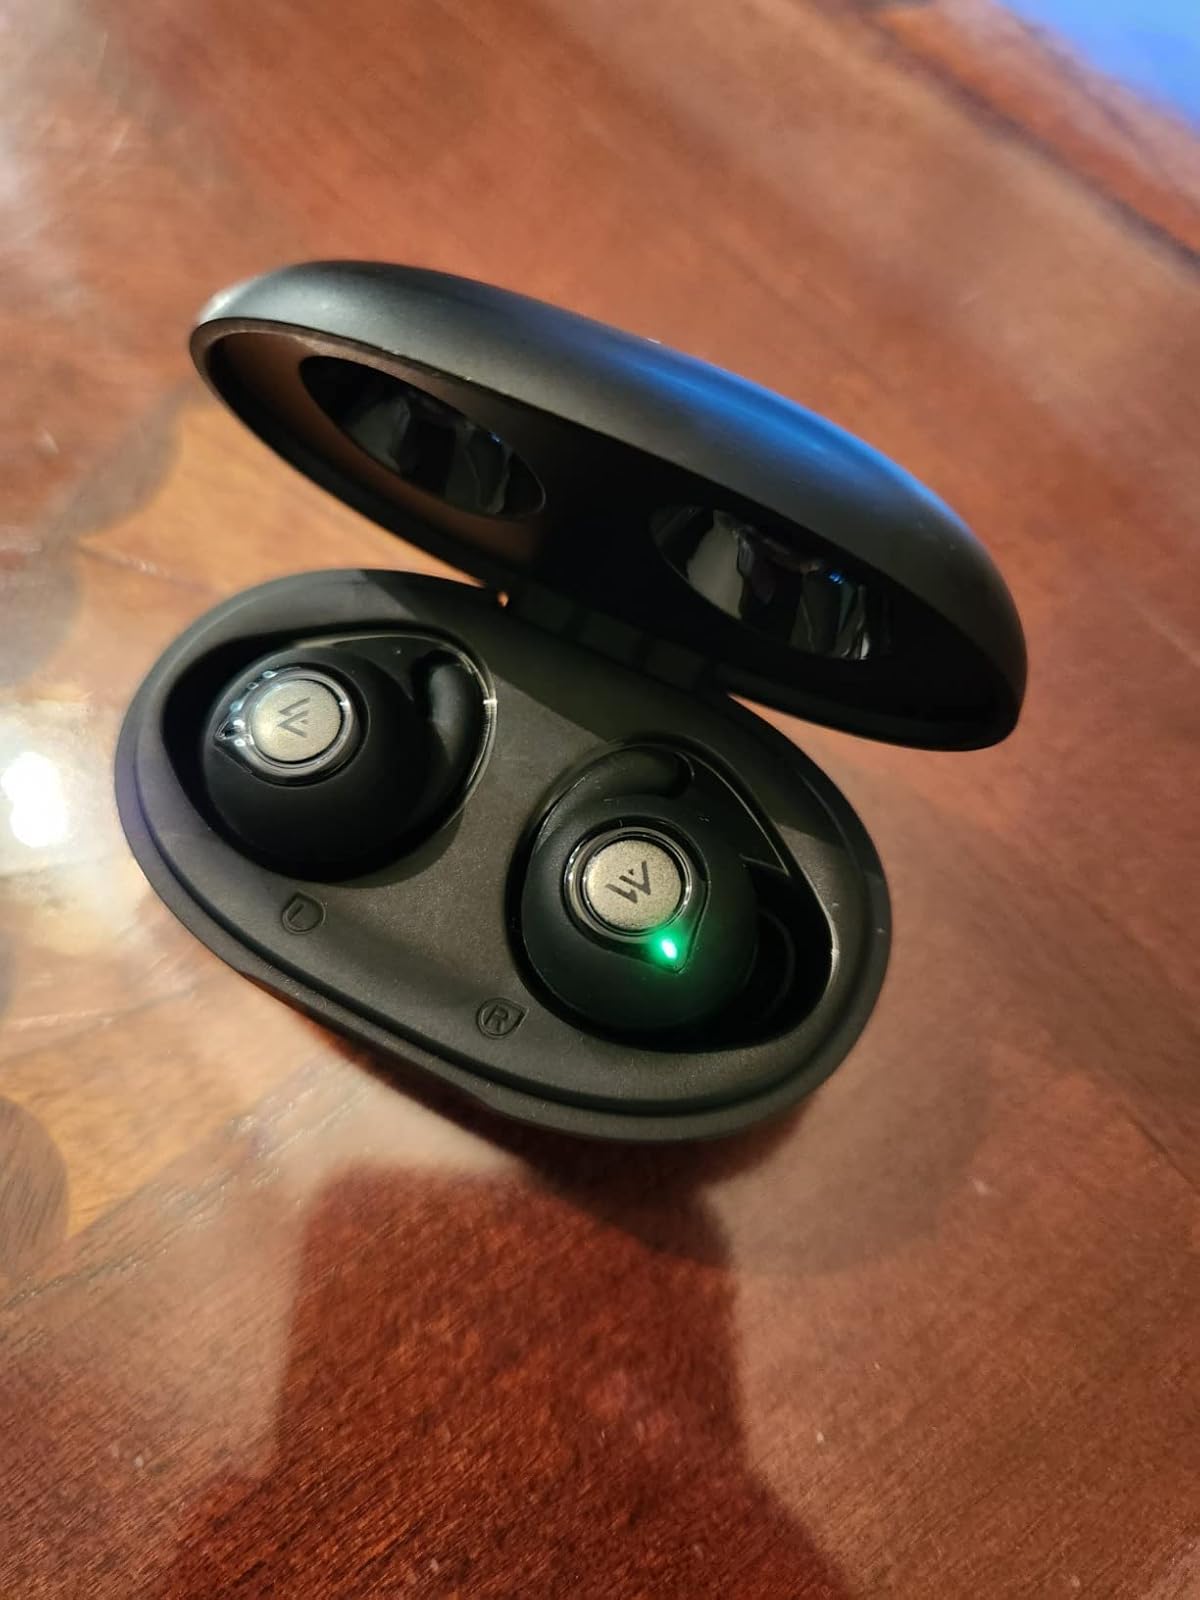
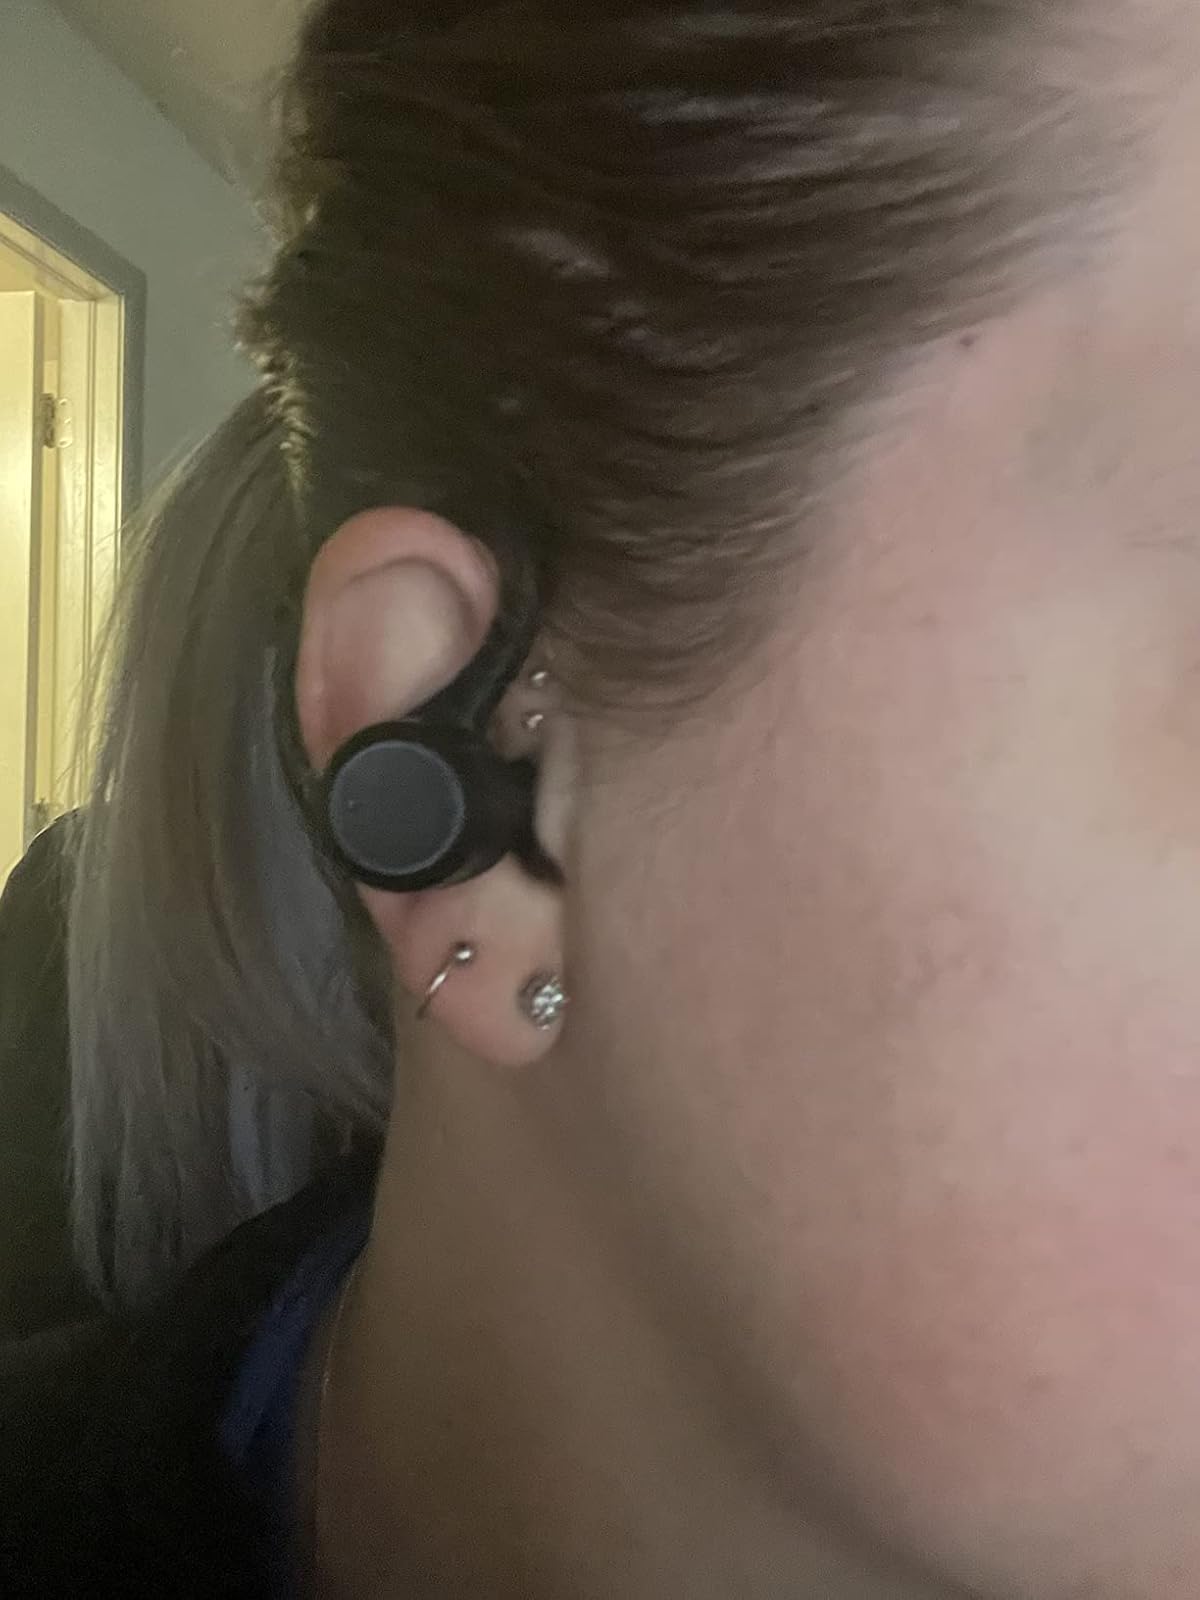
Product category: earbuds
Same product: no